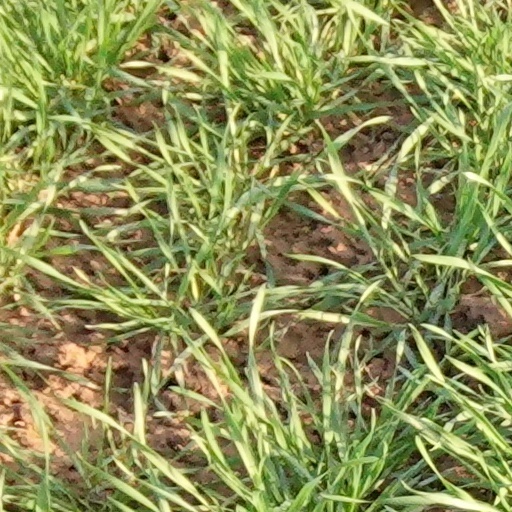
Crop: wheat